Crocodile oil

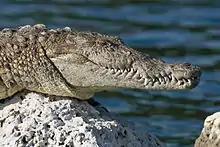
Biscayne American crocodile

Crocodile oil is extracted from the fatty tissues of crocodiles. Crocodile fat is a product of commercial farming, evident in Thailand. Historically, for centuries crocodile oil has been used by traditional practitioners across the globe, including Chinese traditional medicine, Southeast Asia, Ancient Egypt. Crocodile oil has been used since the nineteenth century for different purposes in different cultures. Due to the oil's components, its richness in monounsaturated and polyunsaturated fats, it is sold as ointment for treatment of skin conditions, skin structure enhancement, collagen deposition, and medicine for illnesses. In recent times, the use of crocodile oil has invited criticism from the use of crocodile oil as there is an increased demand for cruelty-free and vegan-friendly beauty products in consumers of today's society.